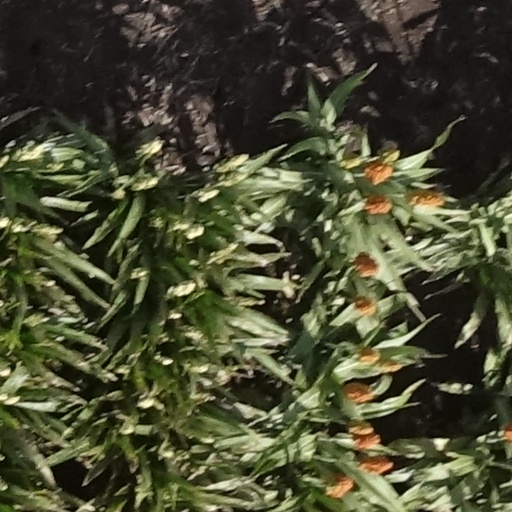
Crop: sorghum